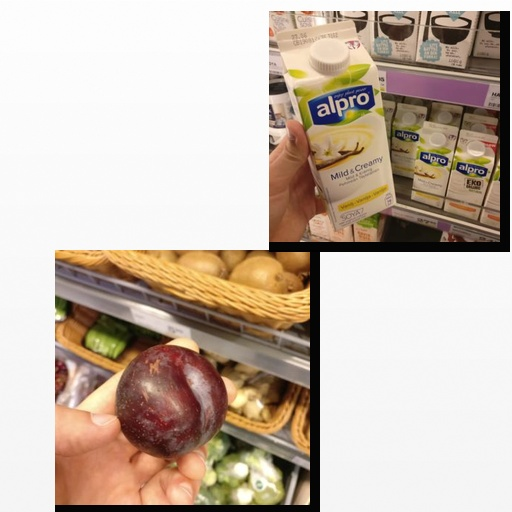
Food items: vanilla_soyghurt, plum